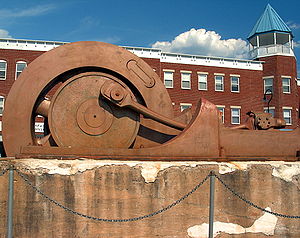
Svinghjul
Et større svinghjul.
Et svinghjul er en klassisk mekanisk indretning, som kan bevare kinetisk energi i rotation over kortere eller længere tid.